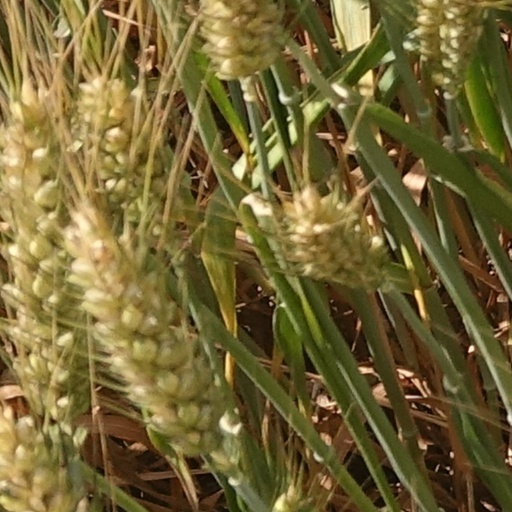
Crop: wheat